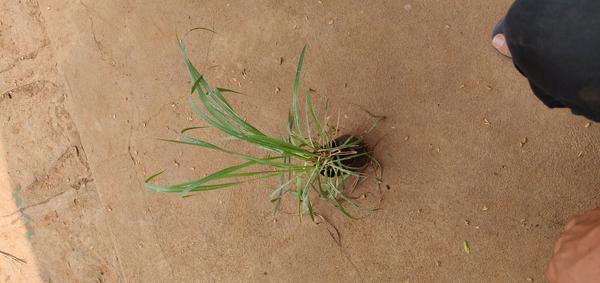
Plant: Lemon_grass